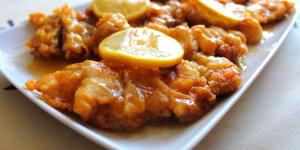
pollo al limon jhandira cogollito xavier